Prohor Pčinjski Monastery

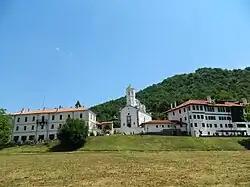
View of the Prohor Pčinjski

The Monastery of Venerable Prohor of Pčinja, commonly known as Prohor Pčinjski is an 11th-century Serbian Orthodox monastery in the deep south in Serbia, located in the village of Klenike, south of Vranje, near the border with North Macedonia. It is situated at the slopes of Mount Kozjak at the left side of the Pčinja River. The monastery was founded in the 11th century and is the second largest Serbian Orthodox monastery complex after Hilandar.